Mangonia Park, Florida

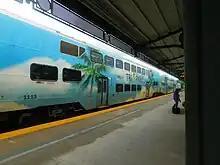
Tri-Rail Commuter Train at Mangonia Park Station.

Mangonia Park is home to the Mangonia Park Station, the northern terminus of the Tri-Rail commuter rail system operated by SFRTA. It is also served by several bus routes operated by PalmTran, including Routes 20, 31, and 33.